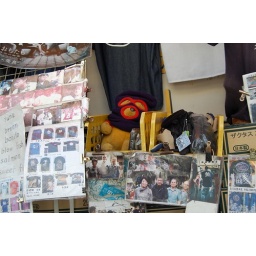
This was at a famous fish market in Tokyo. I don't know why.